Grote Kerk, Dordrecht

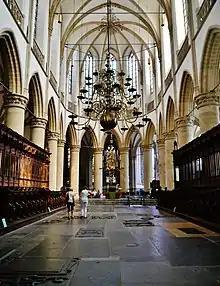
The Quire of the Grote Kerk. The Renaissance choir stalls were made between 1538 and 1542

In 1367, the parish church of Our Lady was elevated to the status of a collegiate church, and the Romanesque building was demolished.